Astrid North

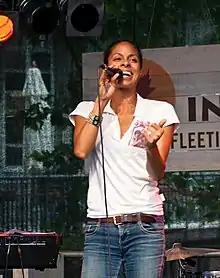
Indian Summer Festival, Fleetinsel in Hamburg 2012

North sang in 2006 "My Ride", "Spring Is Near" and "No One Can Tell" on the album "The Ride" by Basic Jazz Lounge, a project by jazz trumpeter . In addition, she worked as a workshop lecturer of the at the Hochschule für Musik und Theater Hamburg.